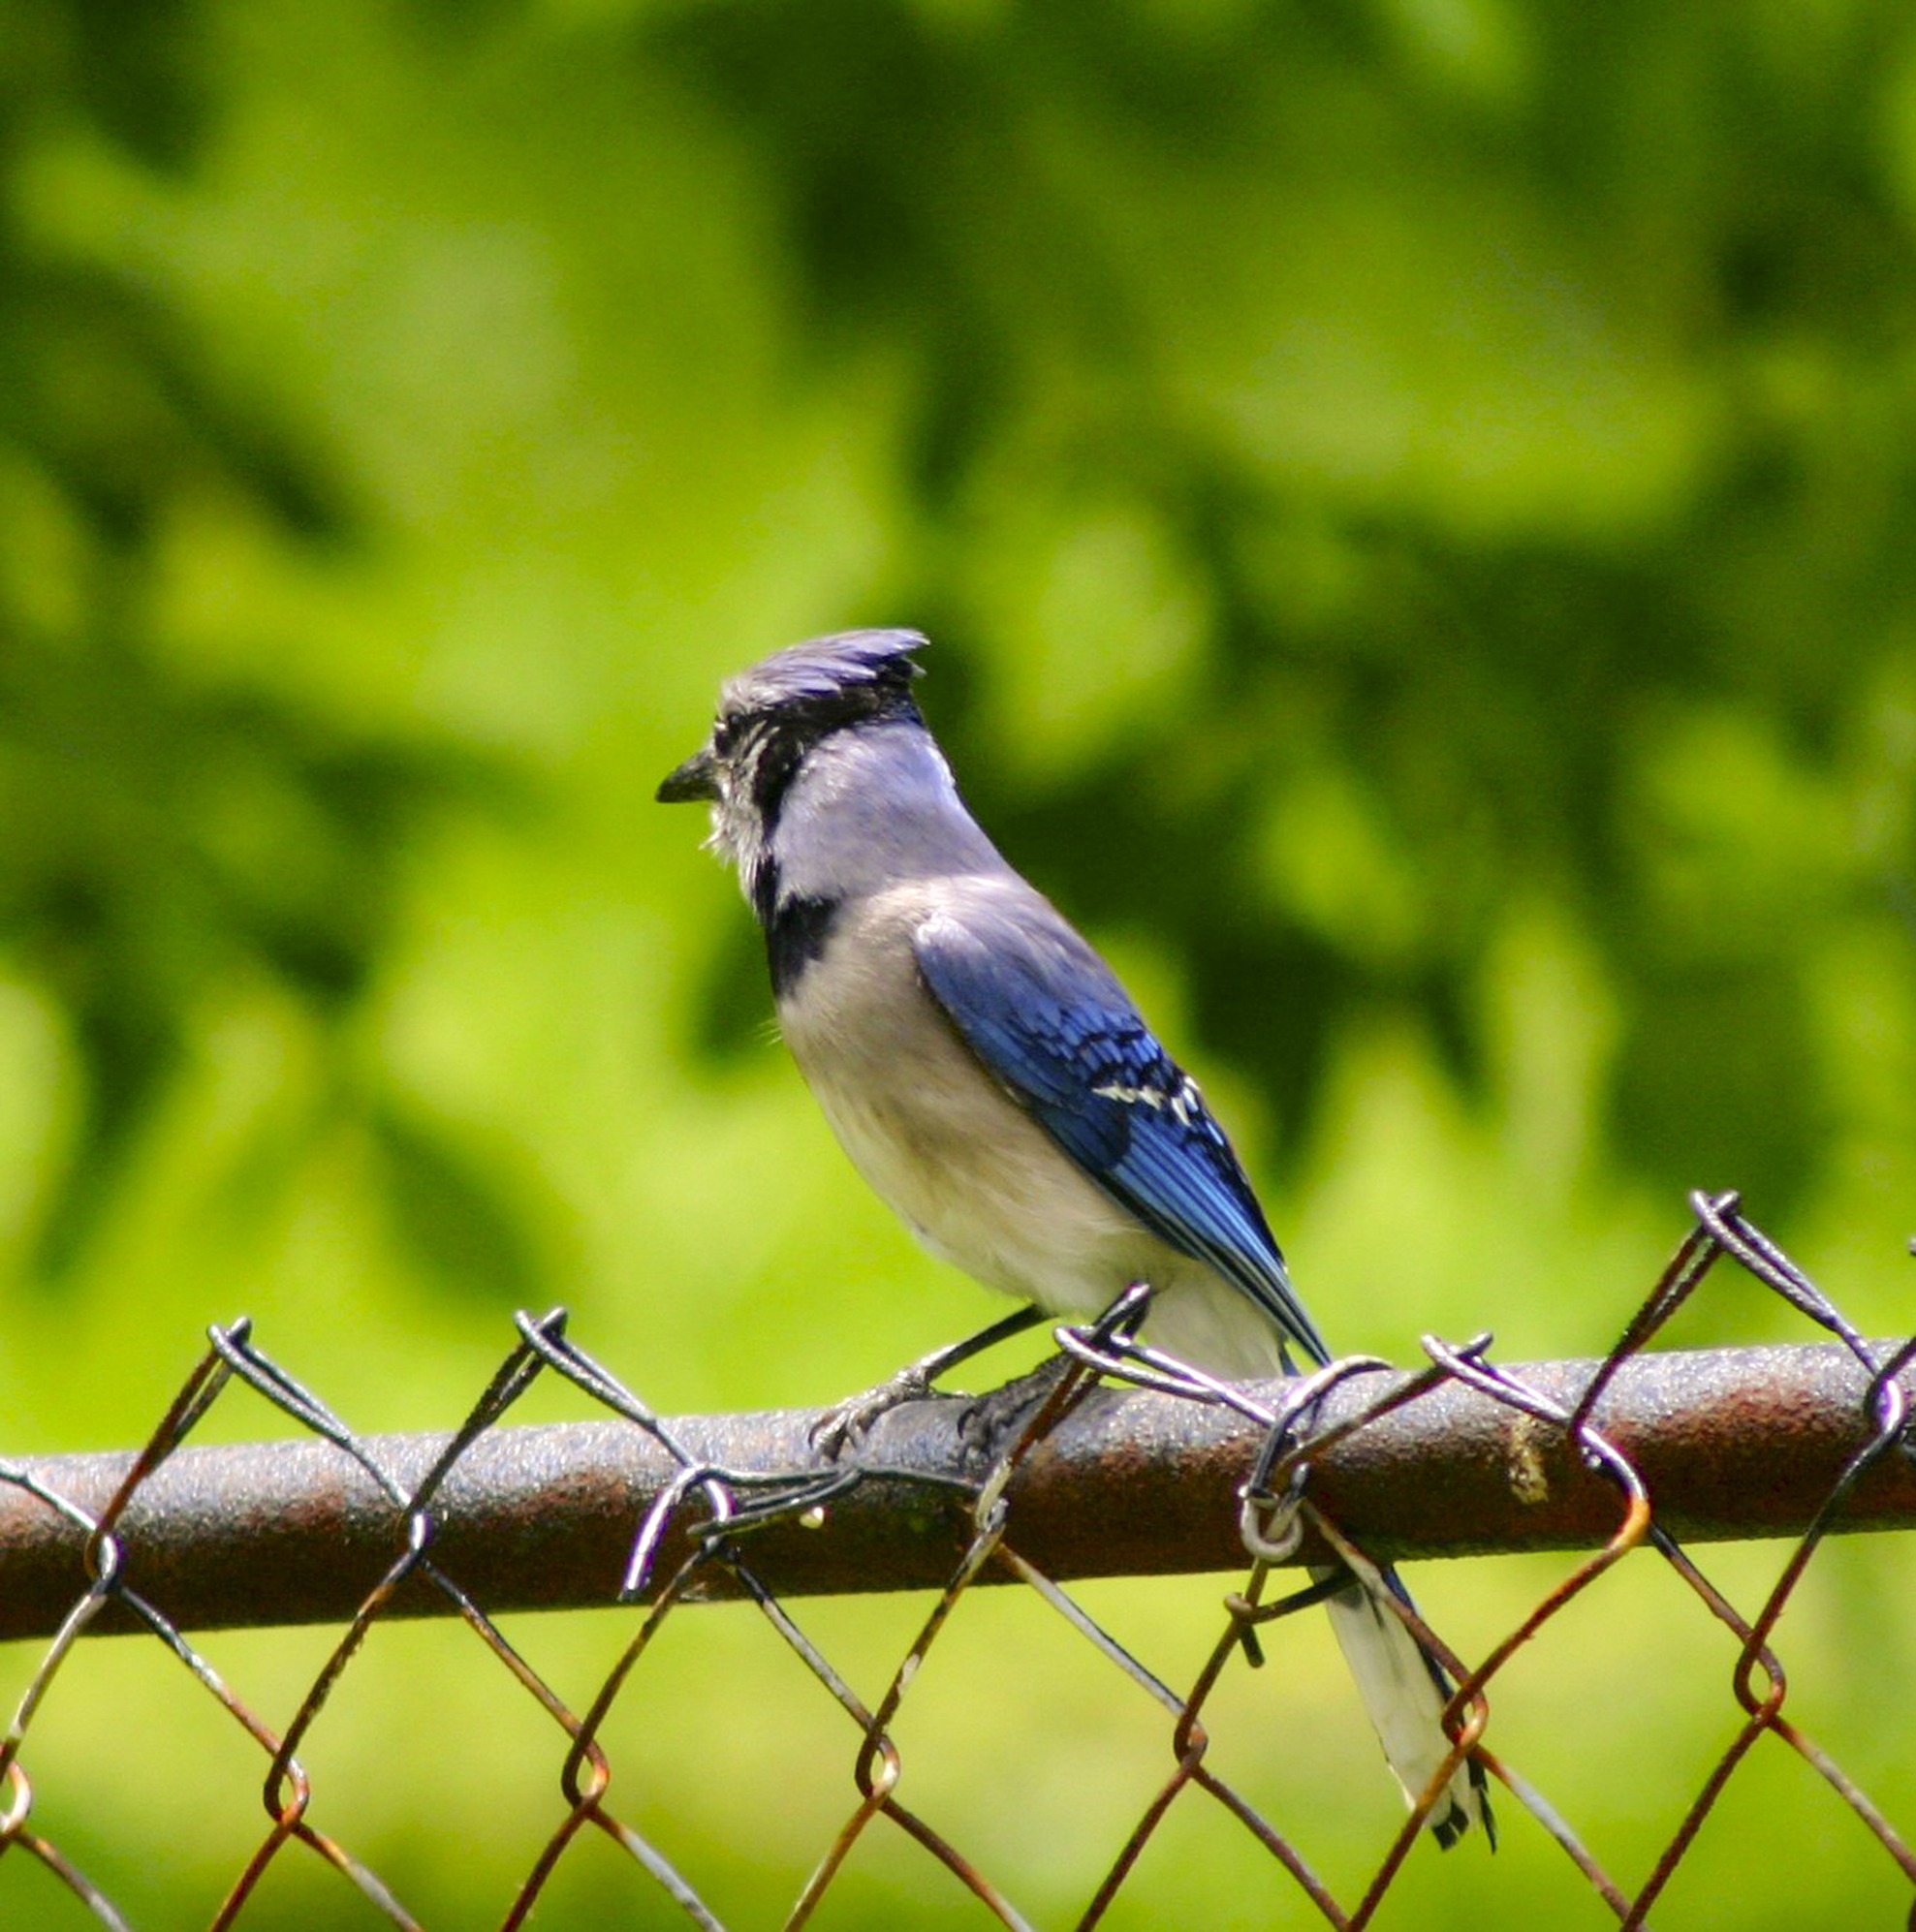
nature, outdoor, branch, bird, fence, animal, wildlife, beak, colorful, fauna, wild life, jay, blue jay, vertebrate, beautiful, feathered, finch, chickadee, perching bird, metal wired